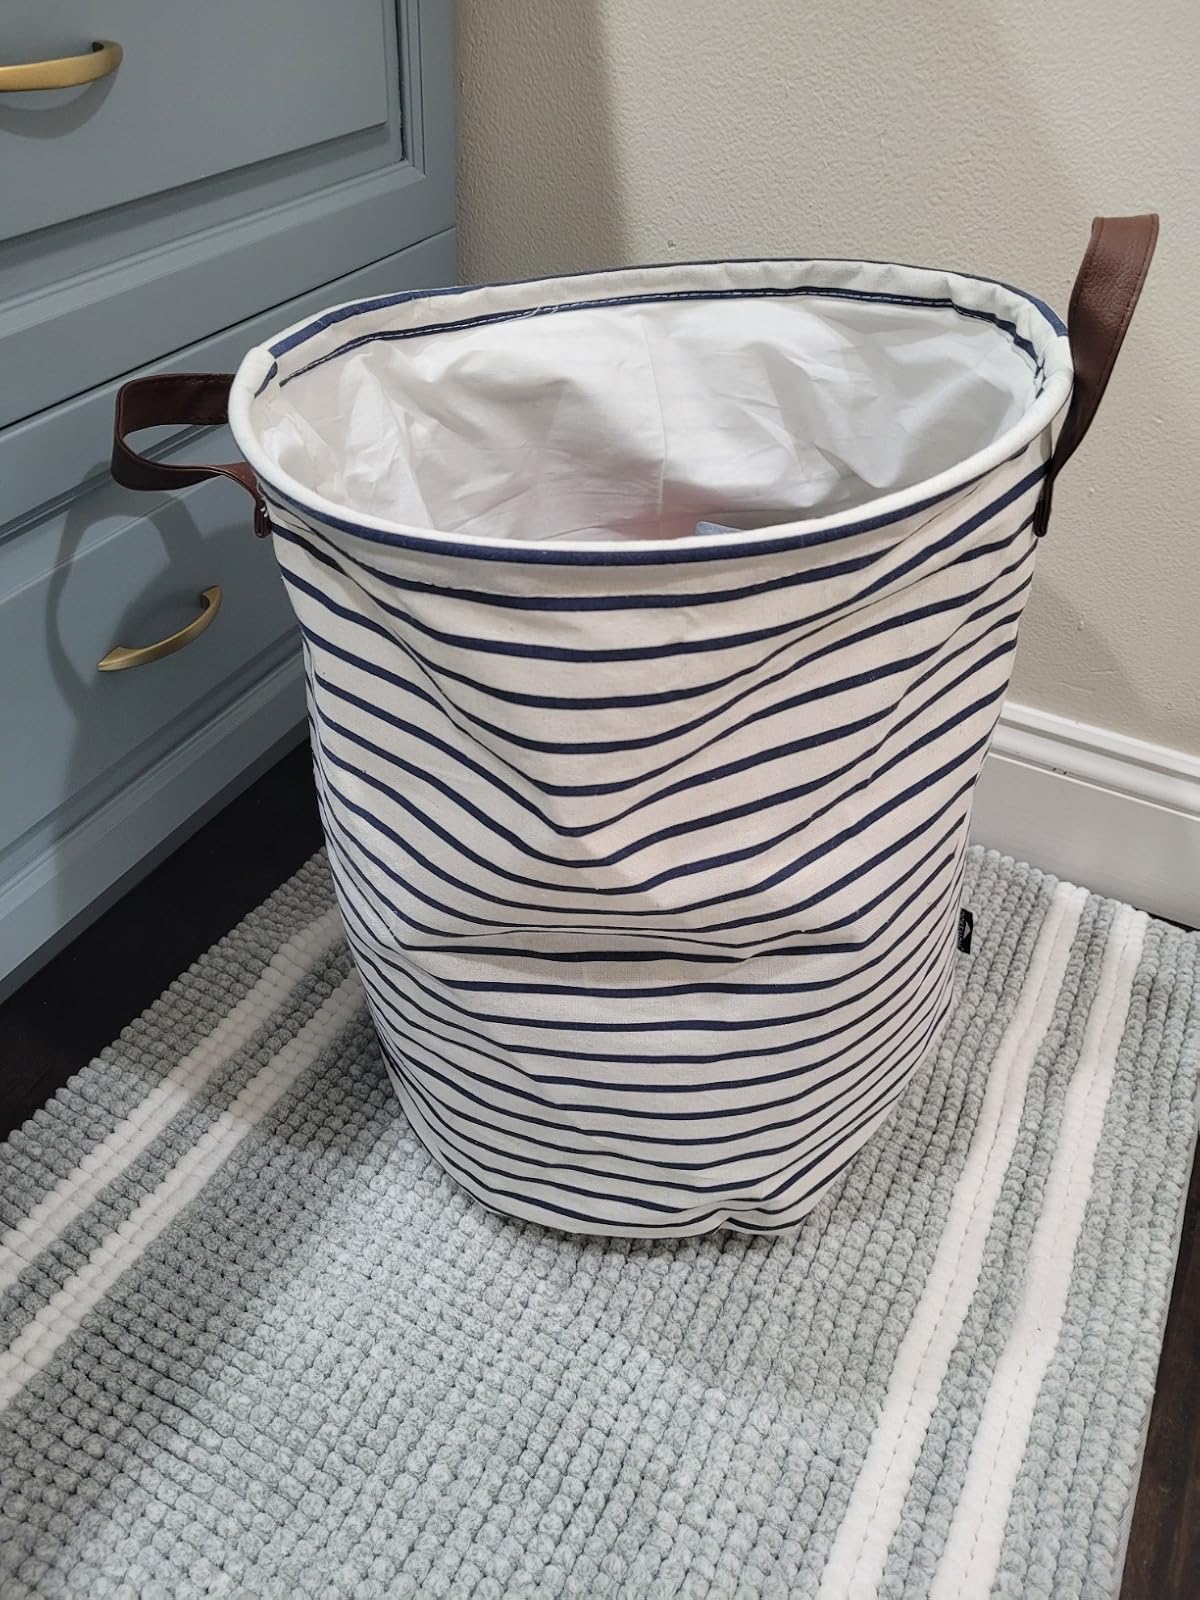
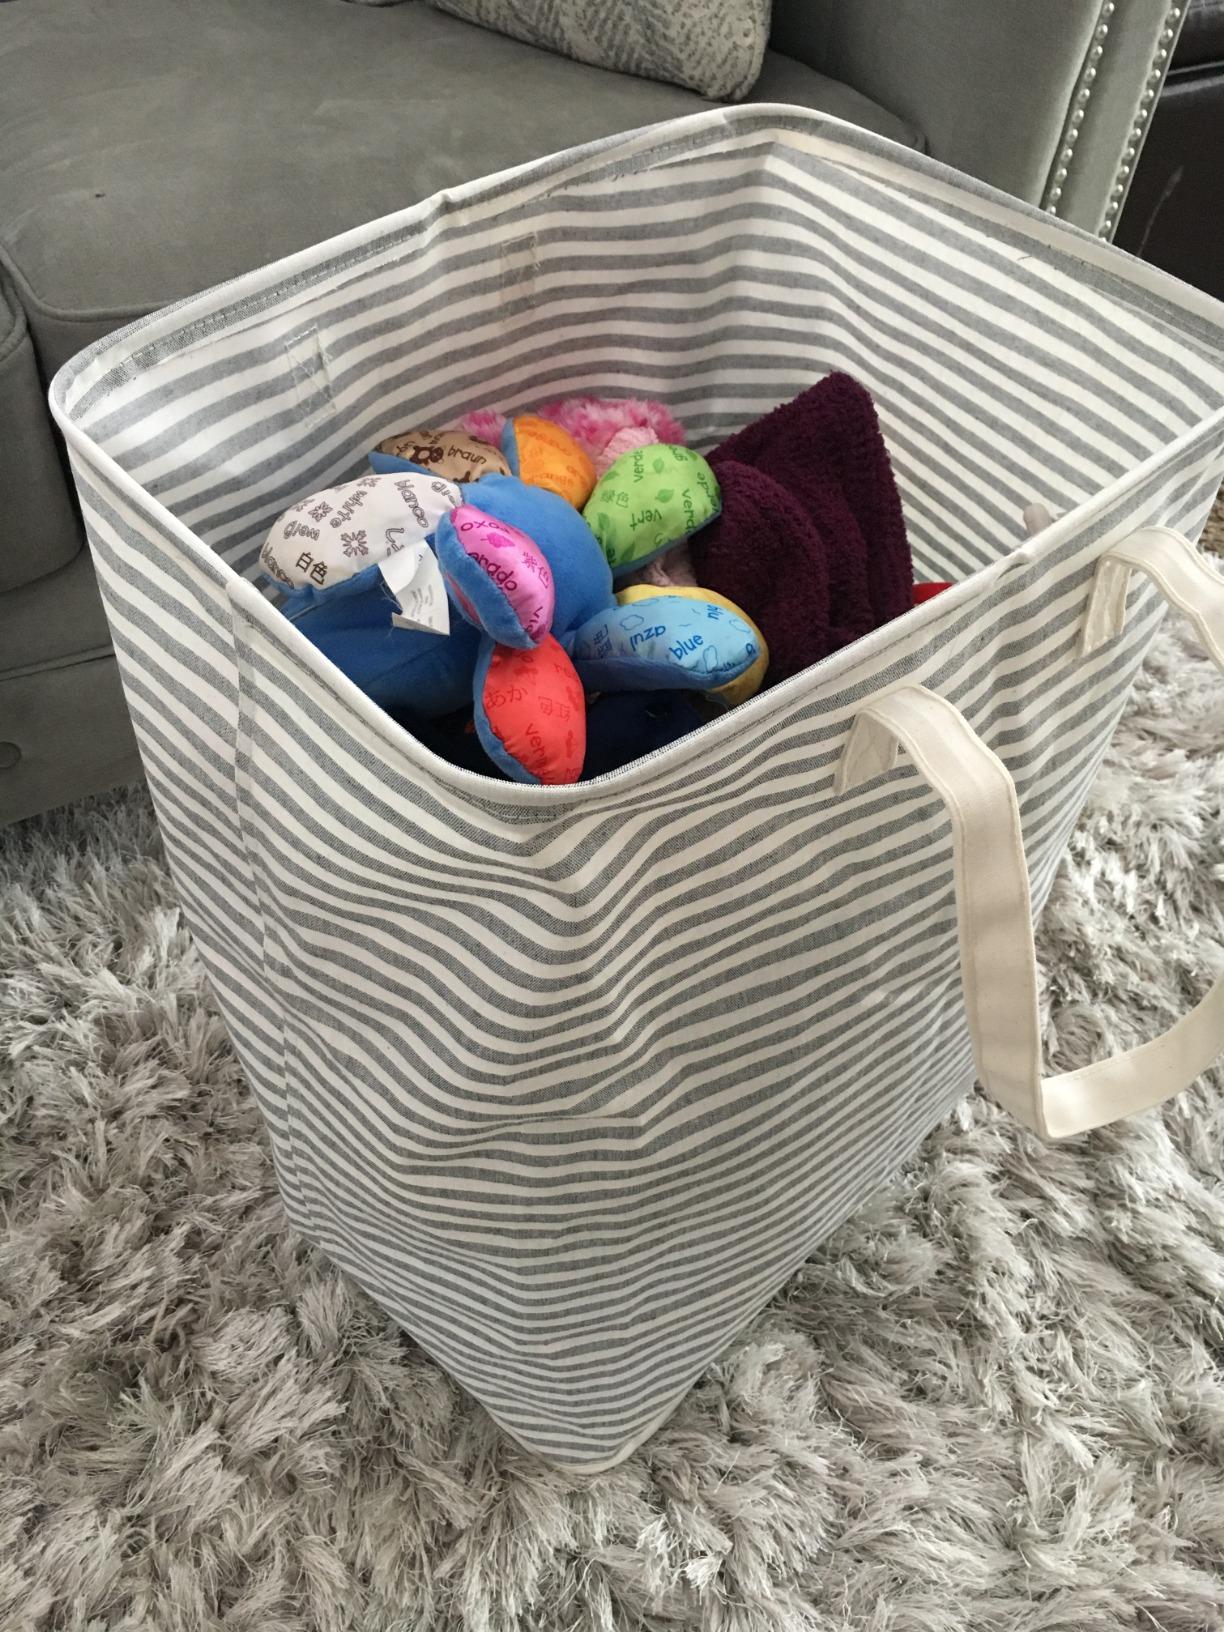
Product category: items_hamper
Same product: no